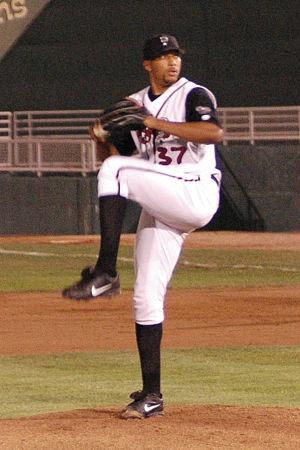
Dewon Day, né le 29 septembre 1980 à Jackson, est un joueur américain de baseball évoluant dans les Ligues majeures de baseball pour les Rays de Tampa Bay.